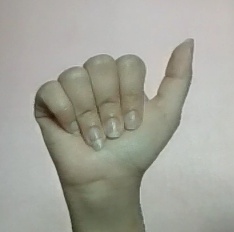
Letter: dhad